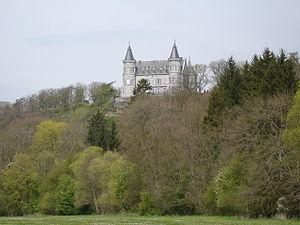
Le Château Royal de Ciergnon.
Ciergnon est une section et un village de la commune belge de Houyet situés en Région wallonne dans la province de Namur.